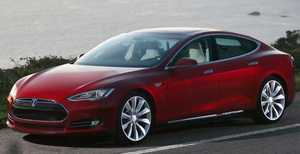
Luksusbil / Aktuelle modeller i Europa
En luksusbil er en bil i den øverste klasse i den fælles europæiske bilklasseinddeling og over øvre mellemklassebil.